Vida Goldstein

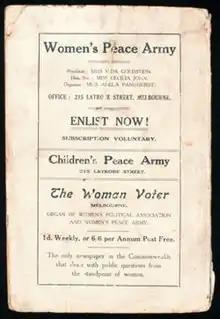
Women Peace Army advert

In early 1911, Goldstein visited England at the behest of the Women's Social and Political Union. Her speeches around the country drew huge crowds and her tour was touted as "the biggest thing that has happened in the women movement for some time in England". She included visits to Holiday Campaigns in the Lake District for Liverpool WPSU organiser Alice Davies, along with fellow activist and writer Beatrice Harraden.